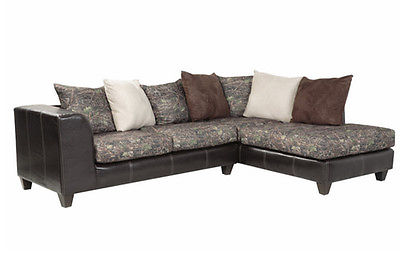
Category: sofa